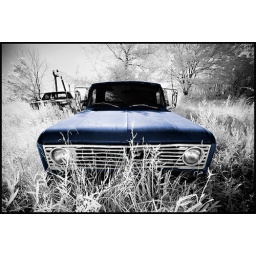
An old truck sitting in a field. Taken in IR with a converted camera. Painted the car blue in PP.